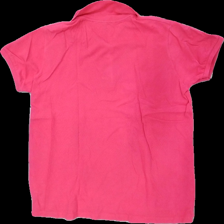
View: back
Type: Top
Category: Men
Brand: Not in the list
Brand text on label: basic u
Colors: Pink
Material: 100% cotton
Cut: Regular
Size: L
Season: All
Smell: Minor
Price range: <50
Recommended usage: Reuse